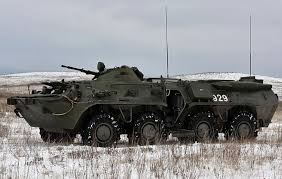
Label: BTR